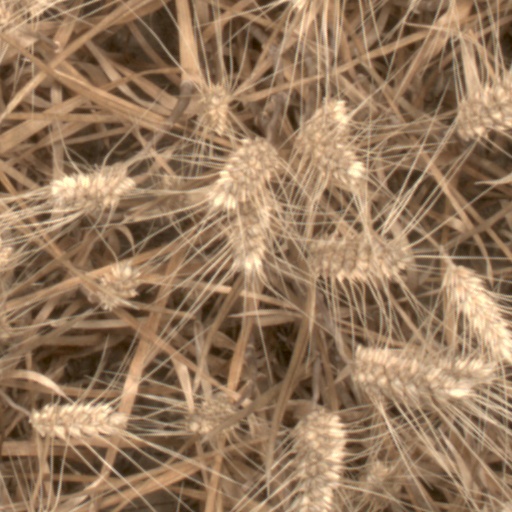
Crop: wheat